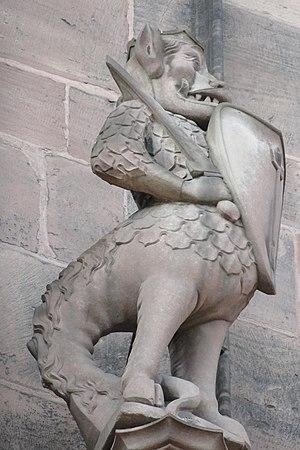
La cathédrale Notre-Dame de Strasbourg est une cathédrale gothique catholique située à Strasbourg, en région Grand Est, dans le département français du Bas-Rhin en Alsace.